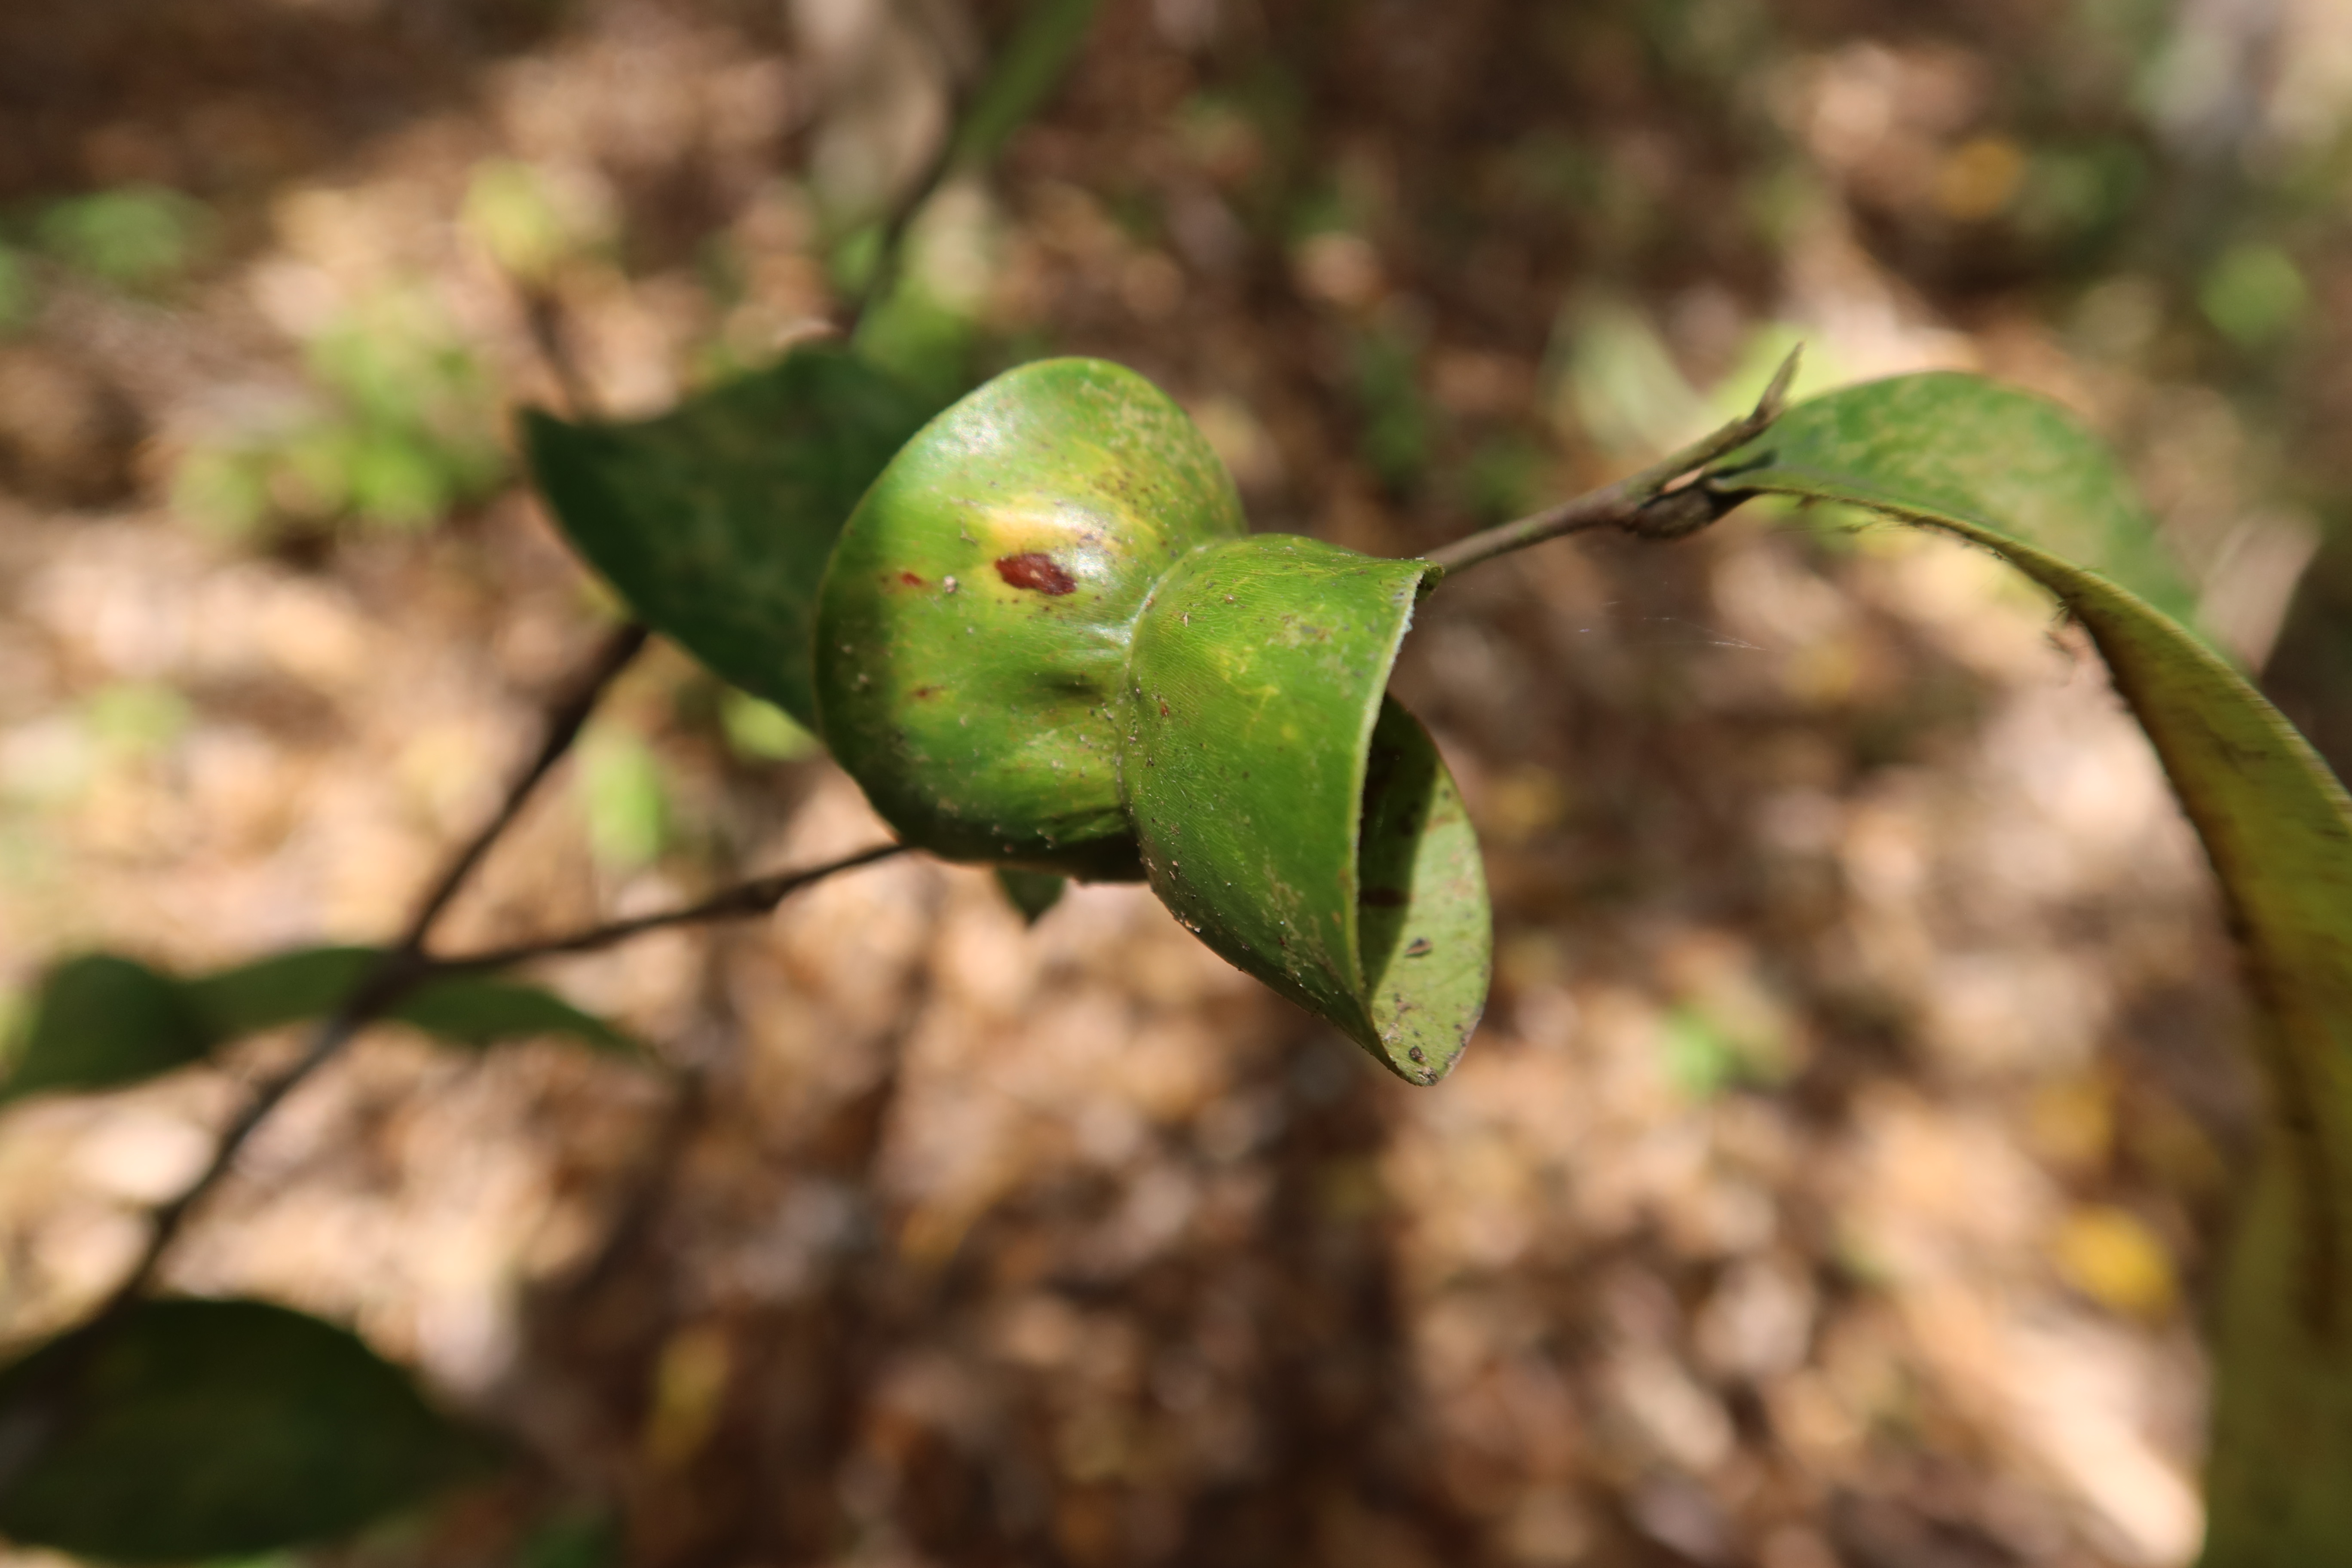
Label: Brown spots